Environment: real
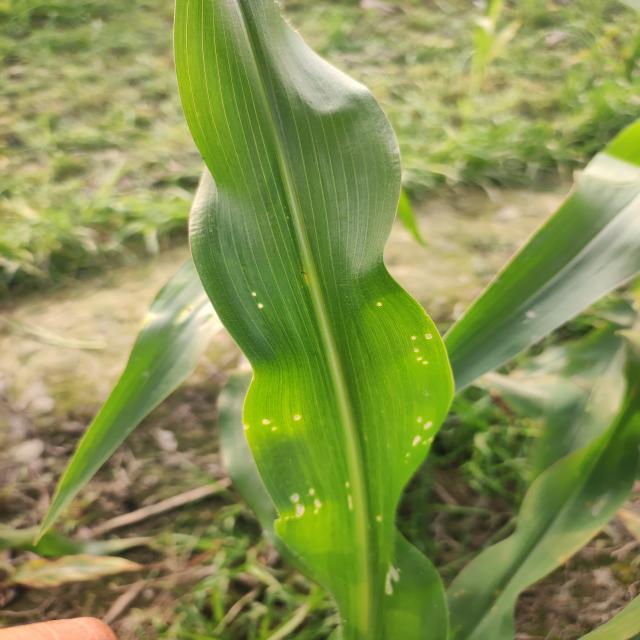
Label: fall_armyworm